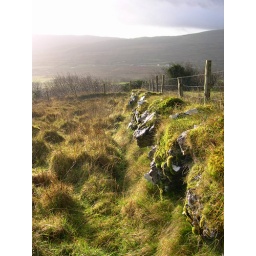
Grassy rock wall in early morning light, Ireland 2004.